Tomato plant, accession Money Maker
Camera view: tilt-top (135 deg); turntable rotation: 300 degrees
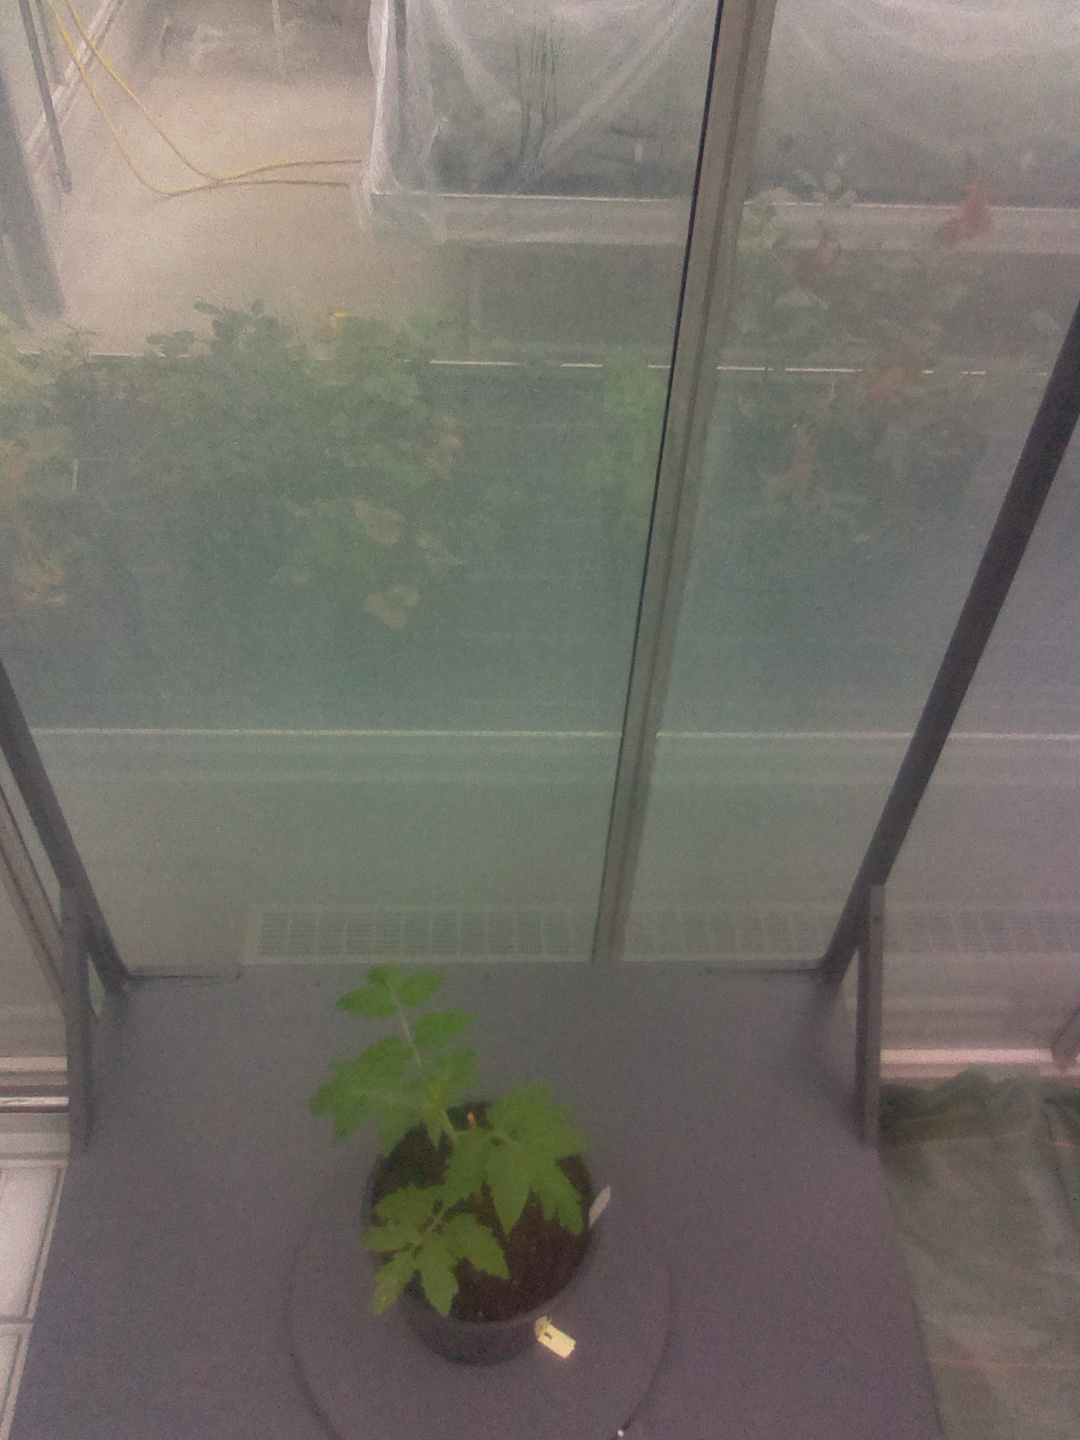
BBCH growth stage 13: 6 of true leaves visible